PT boat

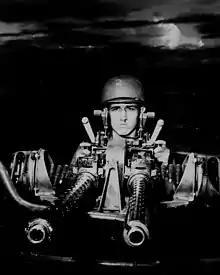
PT boat gunner mans a twin .50 caliber M2 Browning machine gun off New Guinea

Huckins and his innovative Quadraconic planing hull design were latecomers to PT boat design. Not invited to participate in the original design competition, by late 1940, Huckins had a meeting with Captain James M. Irish, Chief of Design, and offered to build a "planing seagoing hull" PT boat, on the condition the Navy loan Huckins engines and agree to look at the Huckins boat. In early July 1941, the Navy accepted "PT-69".